Veljković Family House

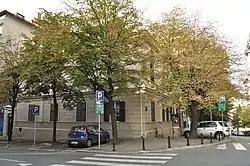
Veljković Family House

The Veljković Family House is a historic building that hosts frequent cultural events and exhibitions in central Belgrade, Serbia, Built in 1883 in the style of 19th century academism, it was the historical seat of the elite Veljković family, and initially known for its interior architecture (including a private library) and 1931 art pavilion (comprising the family's collection of paintings and sculptures, a collection of arms, and other items). Plundered and half-destroyed in 1944 by Soviet occupation forces and then seized by the communist Yugoslavian state, its garden became the site of the East German Embassy while the house remained neglected for four decades, until renovation work begun by the family in 1991 was completed in 2007.